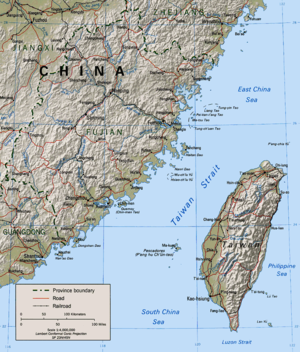
La première crise du détroit de Taïwan est un court conflit armé intervenu entre les gouvernements de la République populaire de Chine et de la République de Chine.
Arnaud de Rosnay, est un photographe, surfeur et aventurier français, né à Paris le 9 mars 1946, et disparu dans le détroit de Taïwan en mer de Chine, le 24 novembre 1984.
La troisième crise du détroit de Taïwan était une période de tensions entre les gouvernements de la république populaire de Chine et de la république de Chine. Les communistes lancent une série de tirs de missiles dans les eaux territoriales taïwanaises, y compris le détroit de Taiwan, du 21 juillet 1995 au 23 mars 1996.
La deuxième crise du détroit de Taïwan était un conflit qui a eu lieu entre la Chine et Taïwan en 1958.